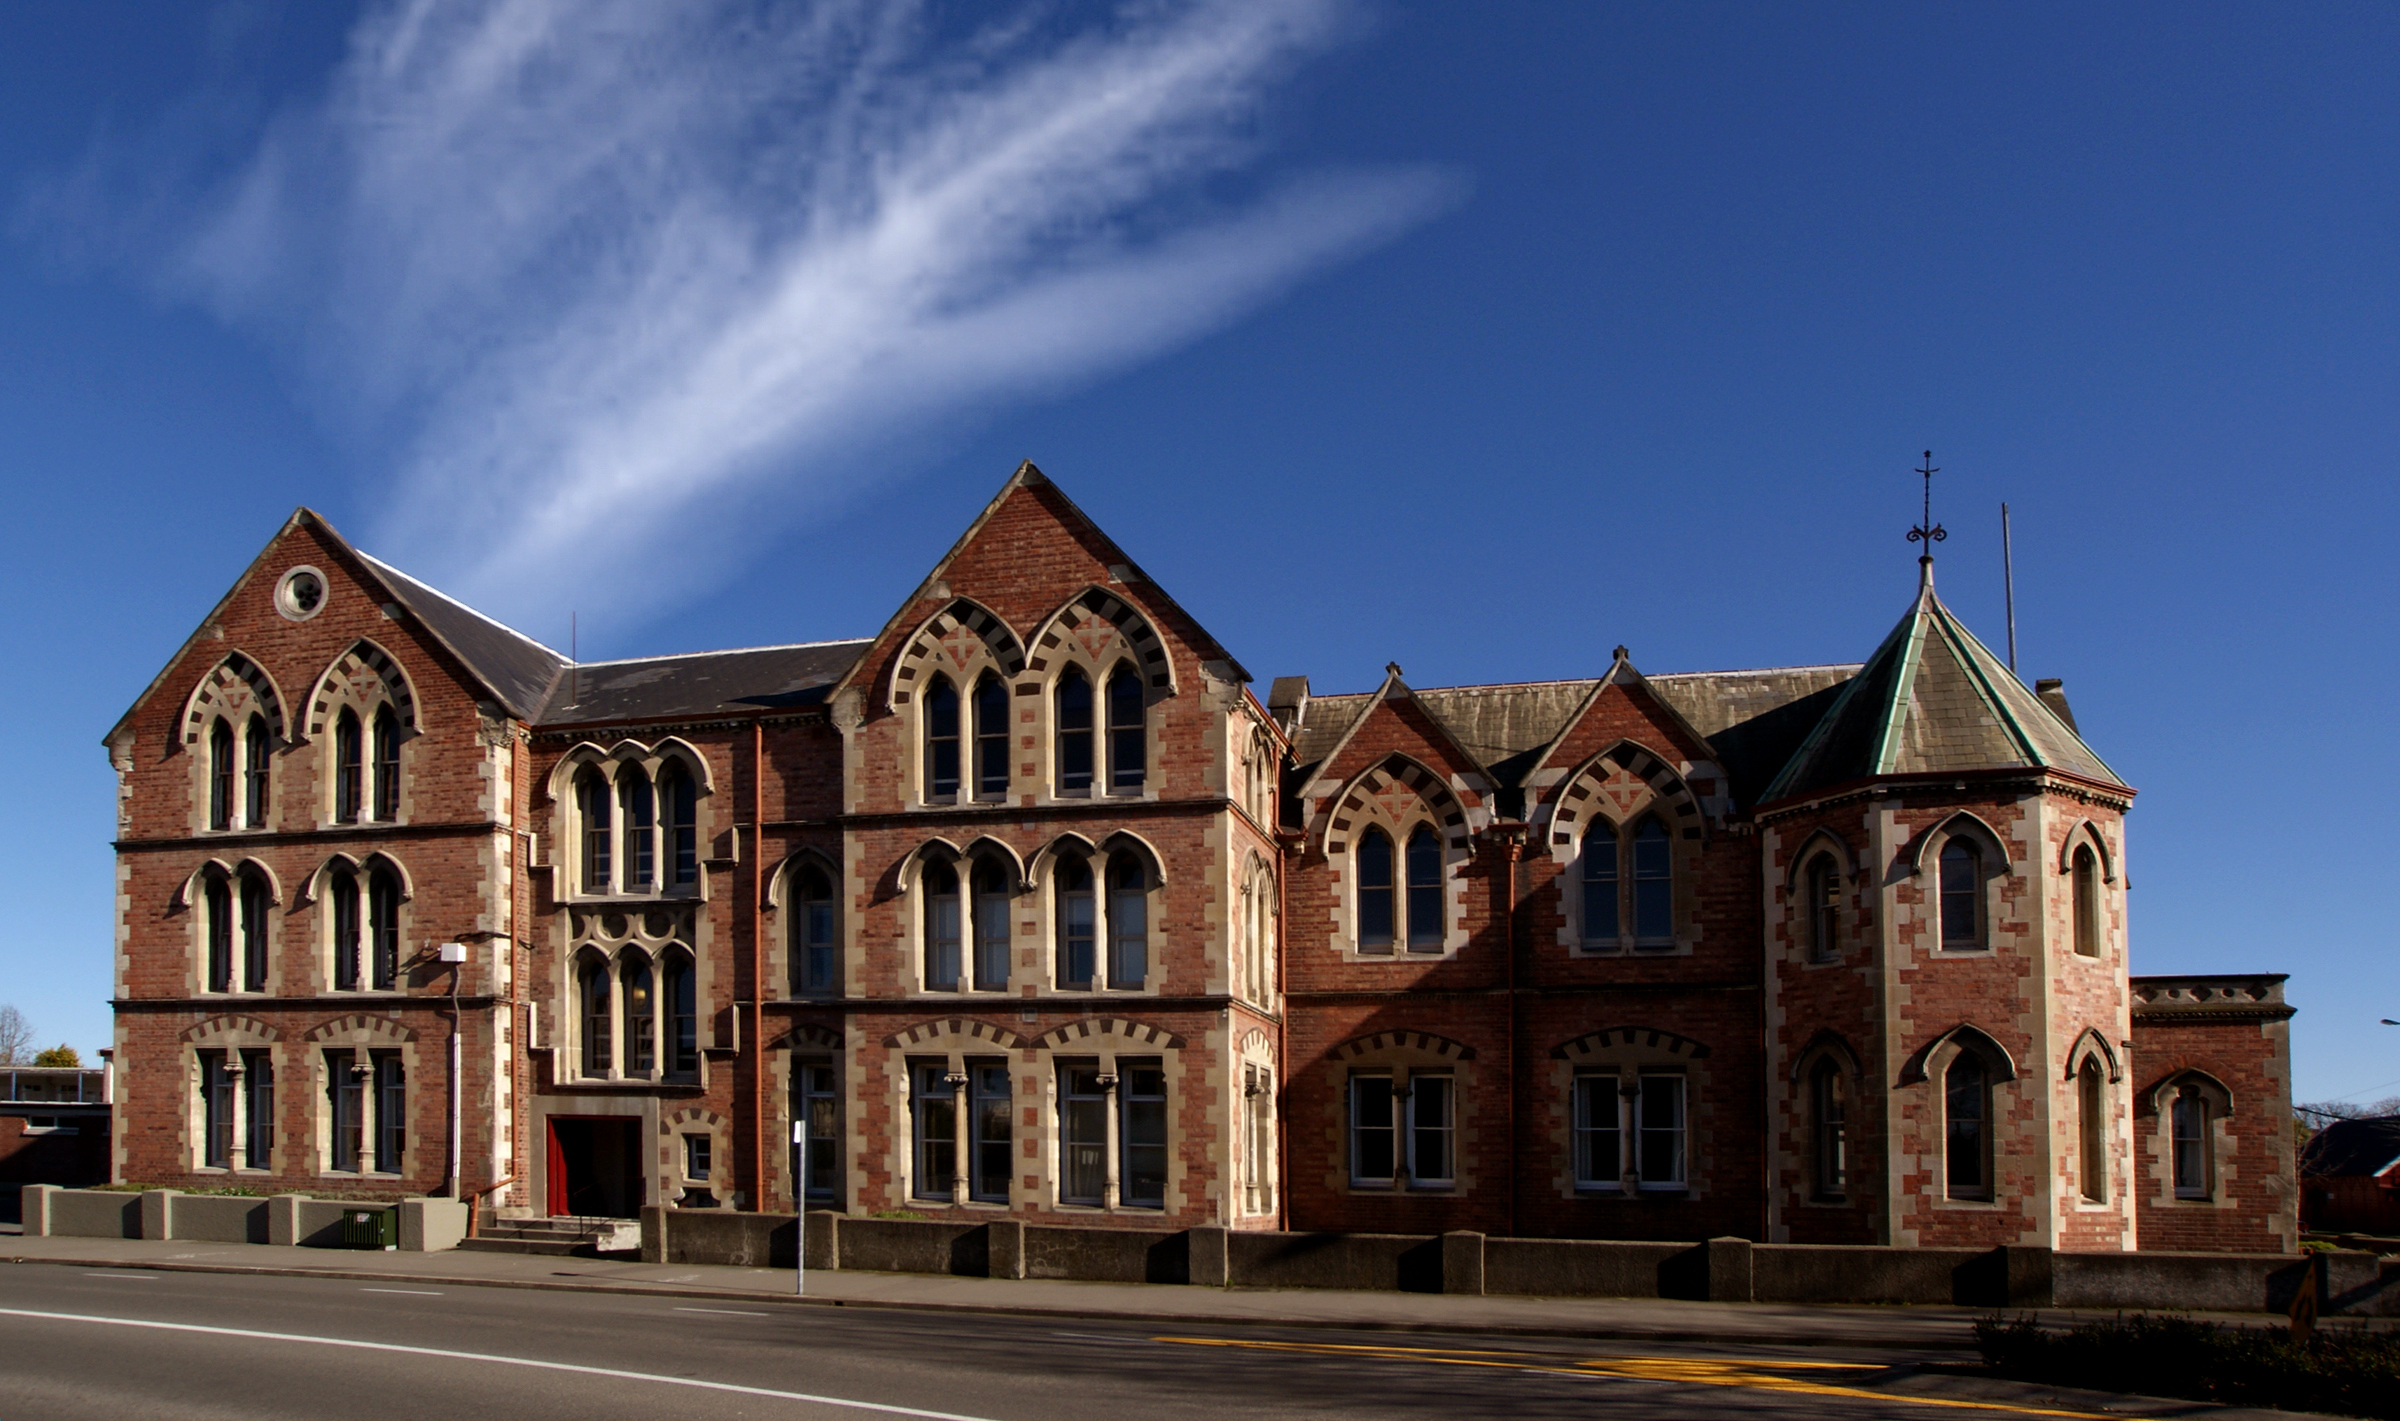
architecture, mansion, house, town, building, city, home, cityscape, downtown, evening, landmark, facade, church, brickbuilding, estate, destruction, christchurch, demolition, christchurchearthquake, earthquakedamage, urban area, residential area